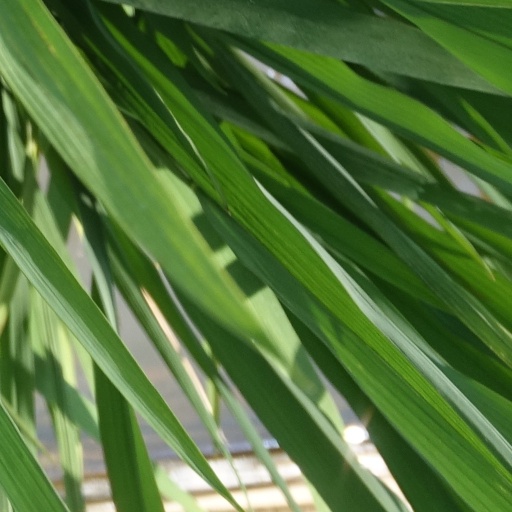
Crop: rice